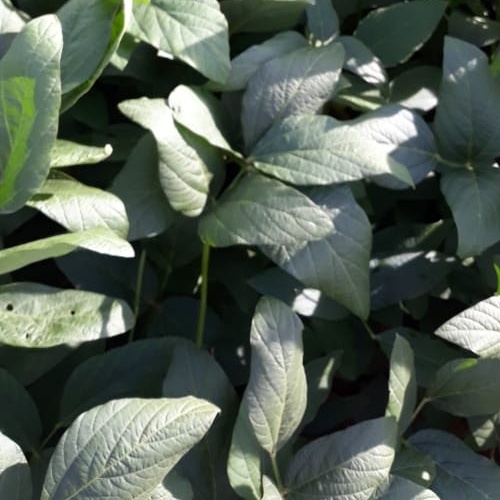
Label: Diabrotica_speciosa